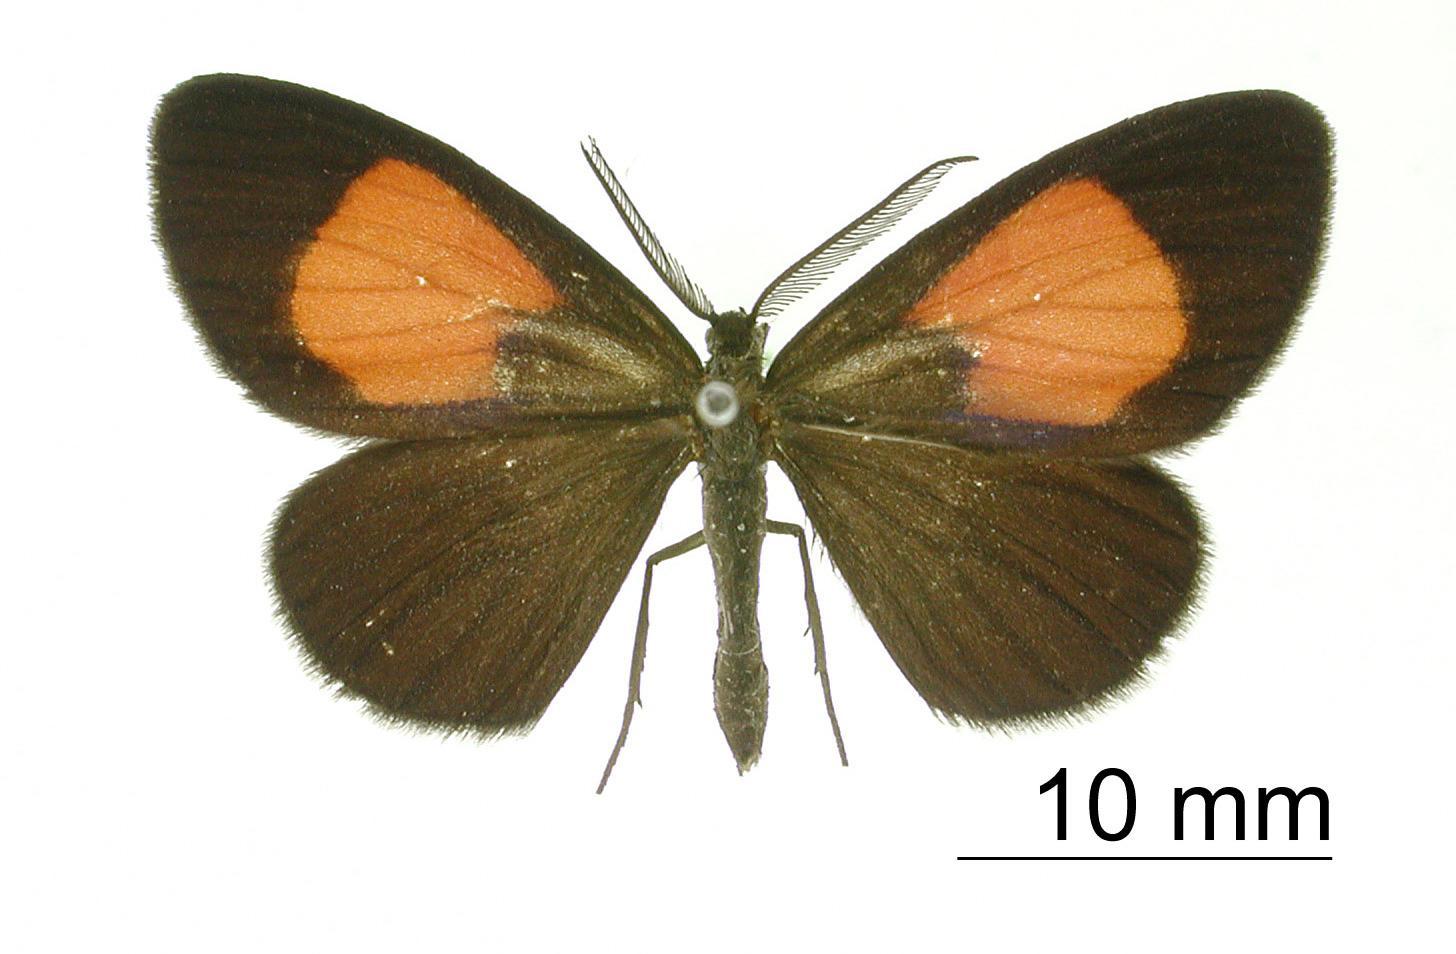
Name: Nelo ino
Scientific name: Nelo ino Thierry-Mieg, 1893
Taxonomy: Animalia, Arthropoda, Insecta, Lepidoptera, Geometridae, Ennominae
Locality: Bolivia